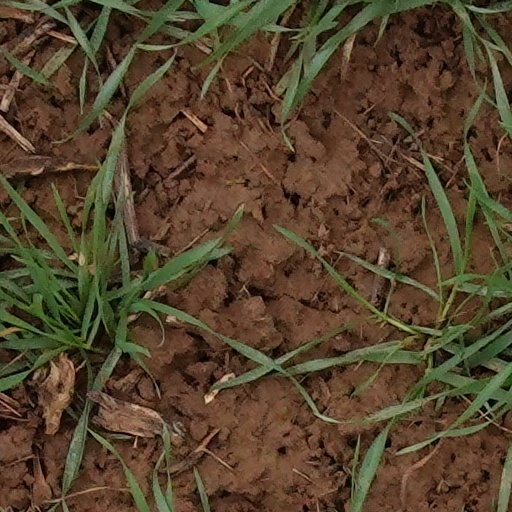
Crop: wheat